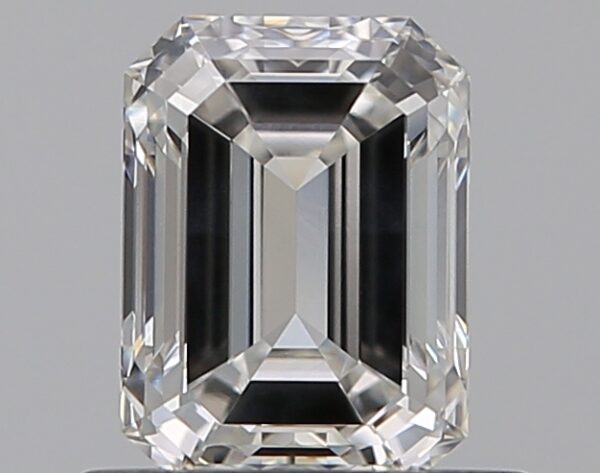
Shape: emerald
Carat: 0.71
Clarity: VS2
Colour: G
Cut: EX
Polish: EX
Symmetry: EX
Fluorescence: N
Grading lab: GIA
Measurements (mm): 5.84 x 4.3 x 2.95